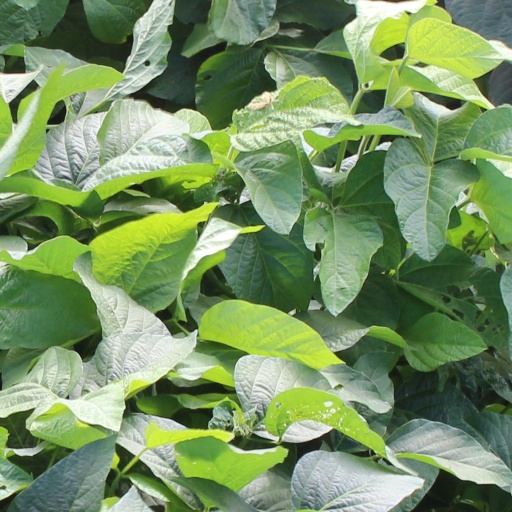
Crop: soybean